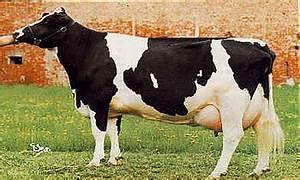
cow